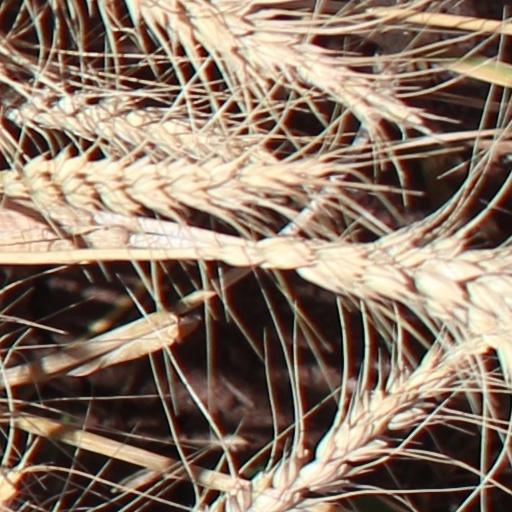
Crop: wheat